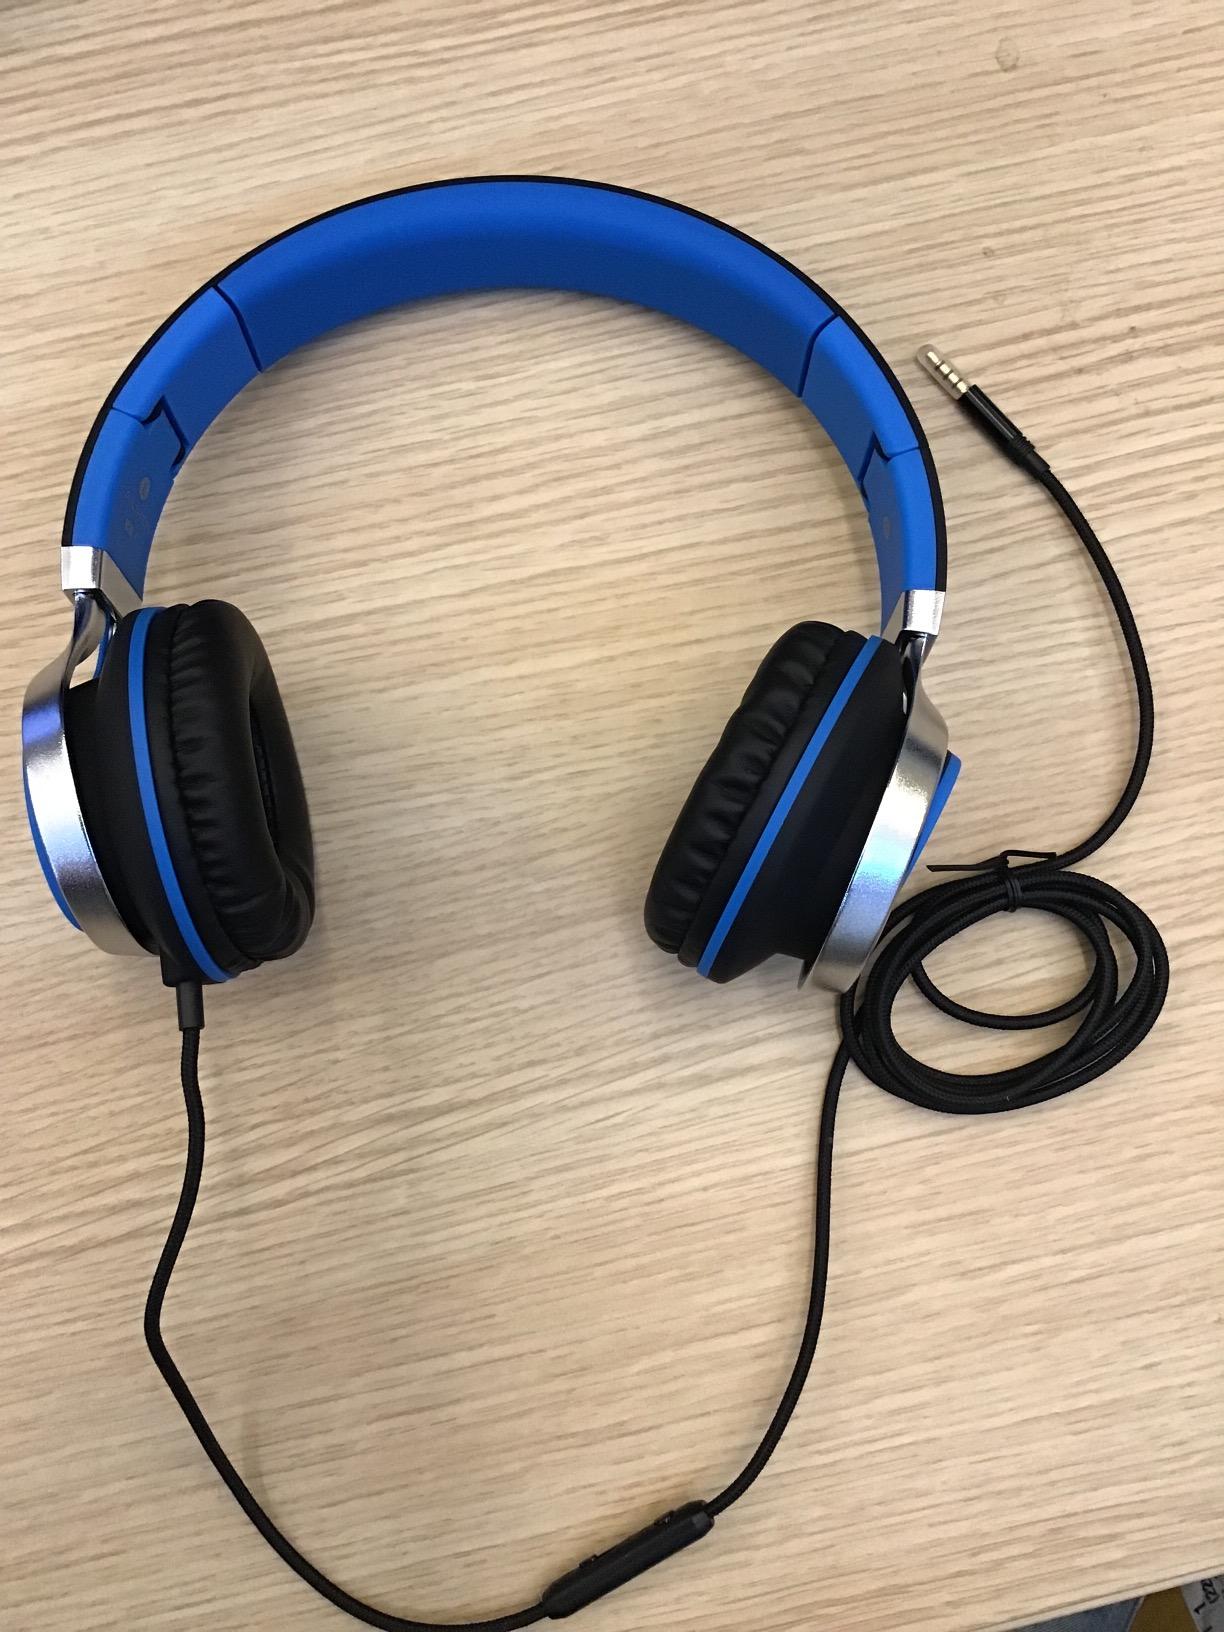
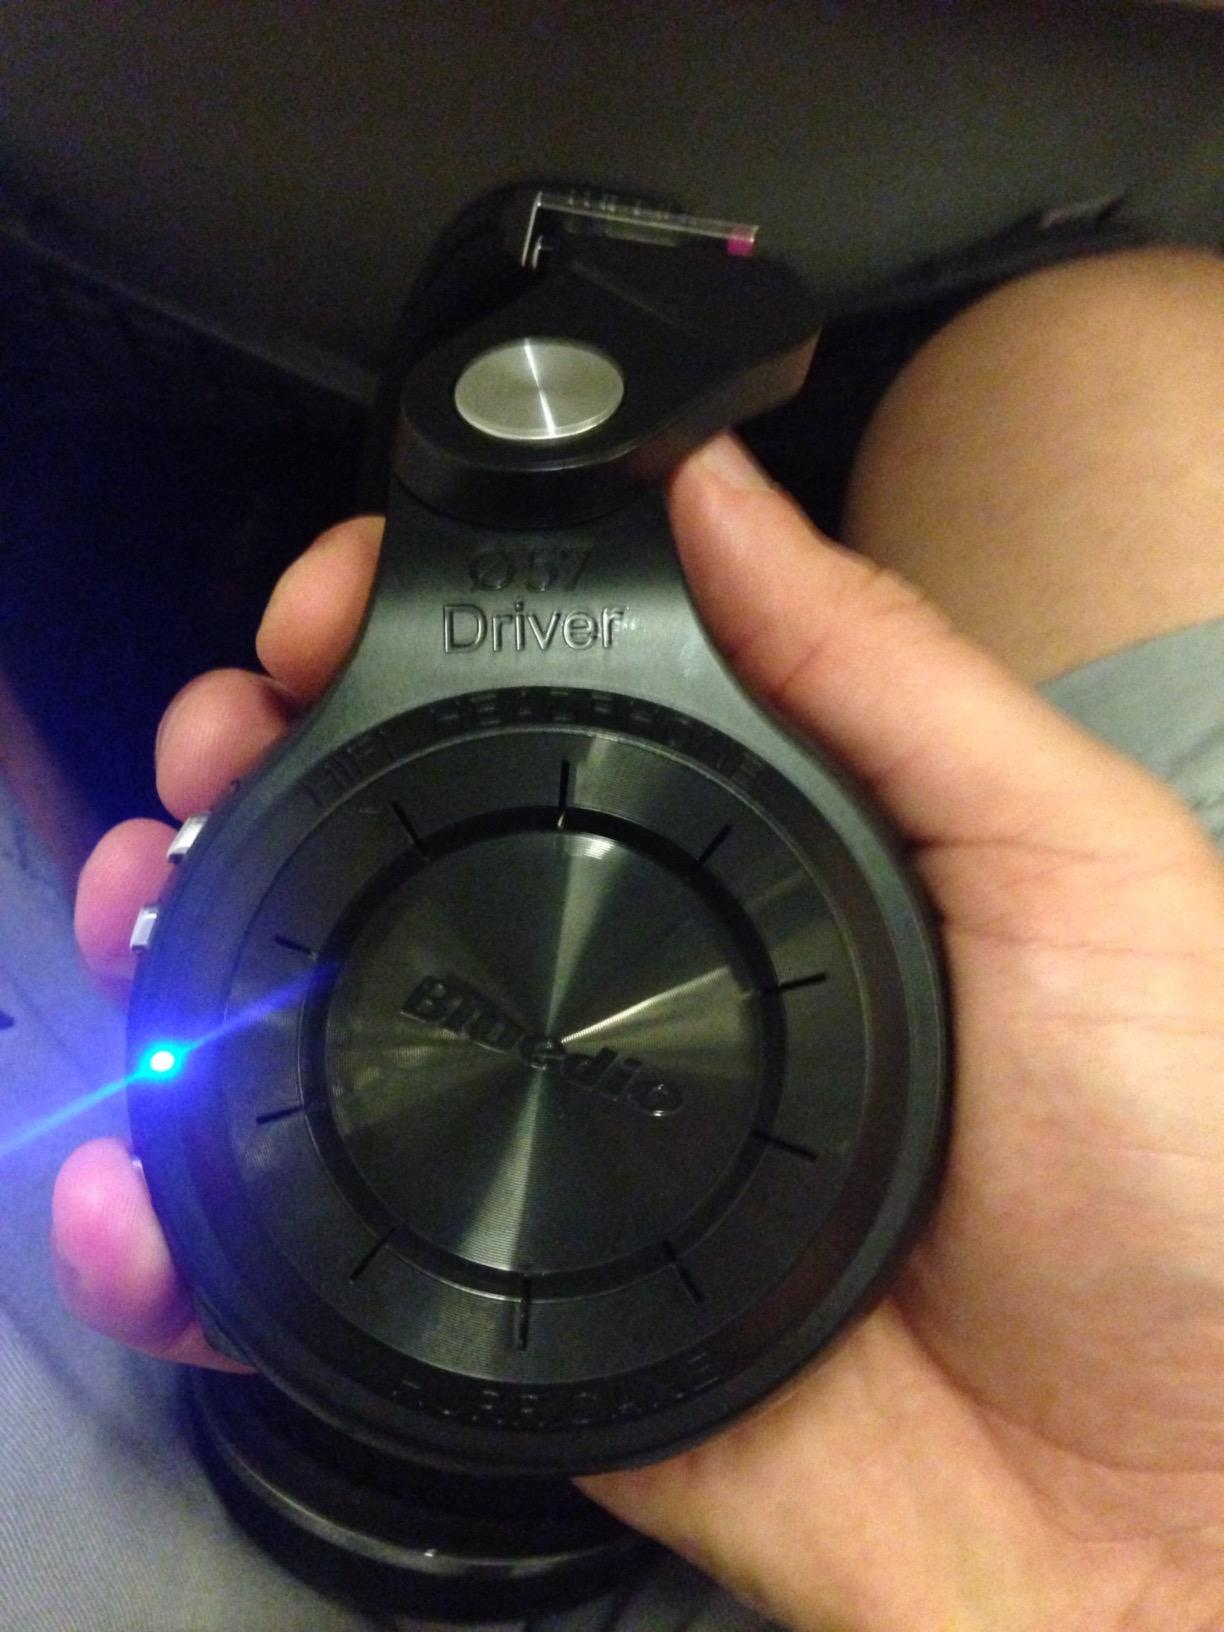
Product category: headphones
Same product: no